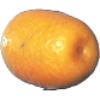
Label: Kumquats 1